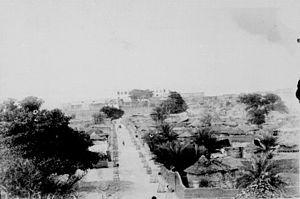
Une rue de Bakel après les travaux de voirie et les plantations ordonnées par le colonel Galliéni. Campagne de 1887-1888. Collection de 51 photos du Soudan français offerte par le Col. Joseph Galliéni
Bakel est une ville du Sénégal oriental, située à proximité des frontières avec la Mauritanie et le Mali.